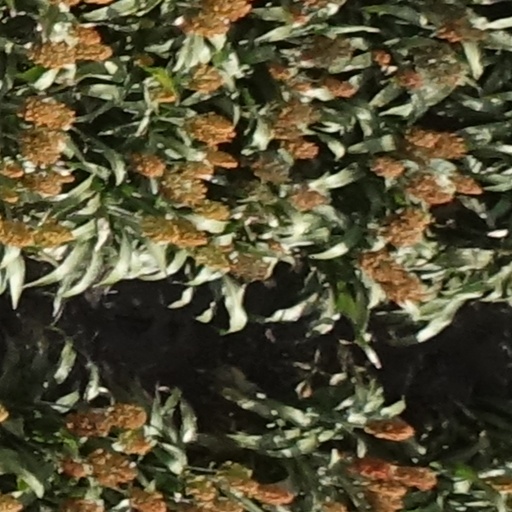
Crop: sorghum